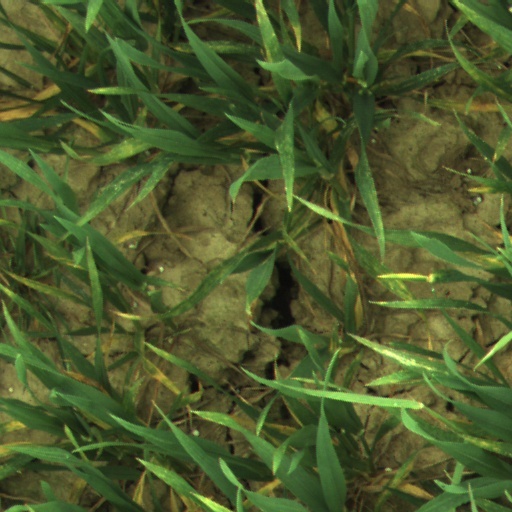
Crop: wheat